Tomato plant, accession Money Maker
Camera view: horizontal (90 deg, fisheye); turntable rotation: 60 degrees
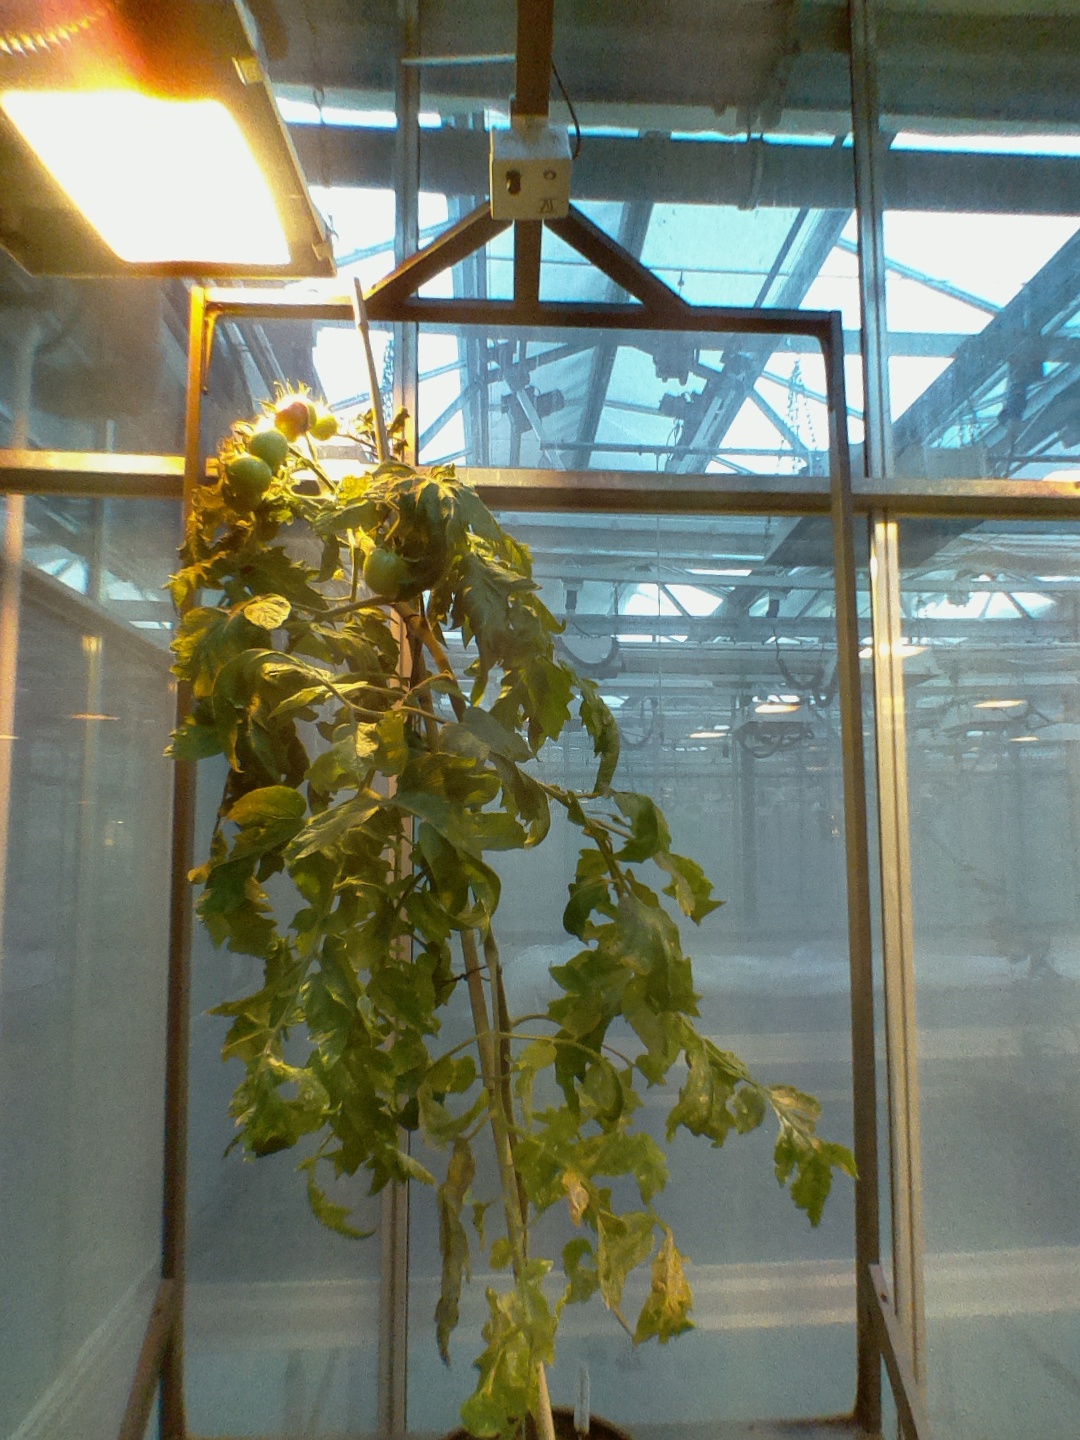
BBCH growth stage 80: fruits start showing typical ripe color (orange -> red)